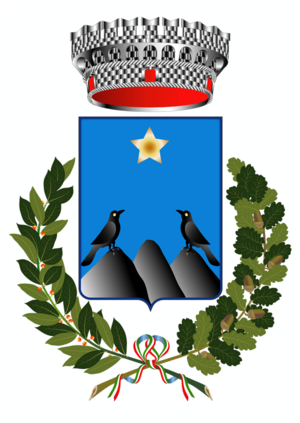
Collecorvino est une commune italienne d'environ 6 100 habitants, située dans la province de Pescara, dans la région Abruzzes, en Italie méridionale.